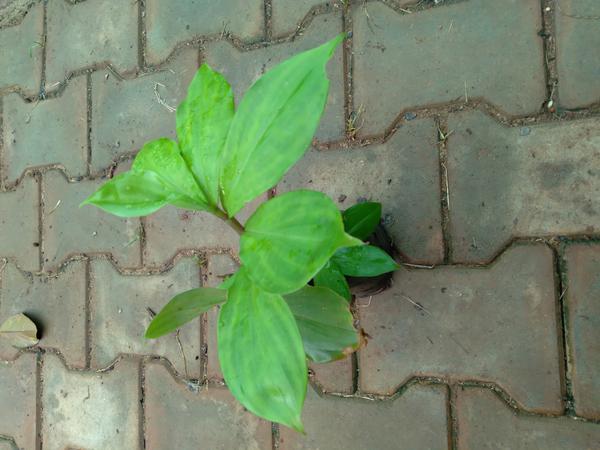
Plant: Insulin